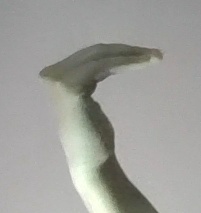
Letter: haa